Murder of George Floyd

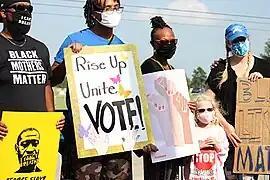
Protesters along funeral procession wearing COVID mass and holding signs

The state criminal trial of Kueng, Lane, and Thao was delayed several times to allow the federal civil rights case to proceed first. In a ruling on April 26, 2022, Judge Peter Cahill, who also presided over Chauvin's trial, ordered that the proceedings of the trial would not be livestreamed, a move that media organizations criticized.